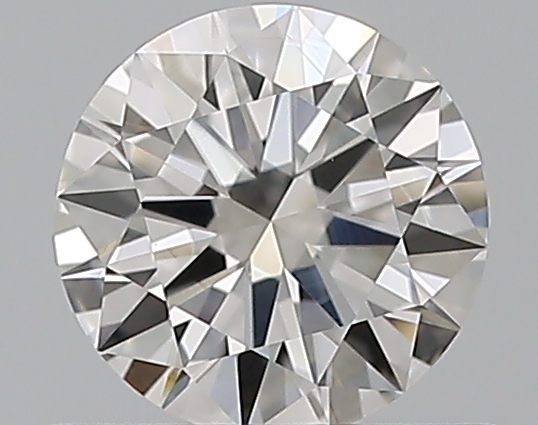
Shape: round
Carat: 0.51
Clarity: VVS1
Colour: F
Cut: EX
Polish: EX
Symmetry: EX
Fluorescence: N
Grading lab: GIA
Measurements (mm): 5.19 x 5.21 x 3.08